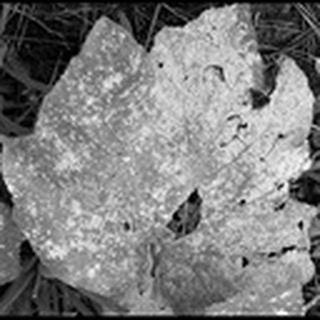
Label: cotton_powdery_mildew